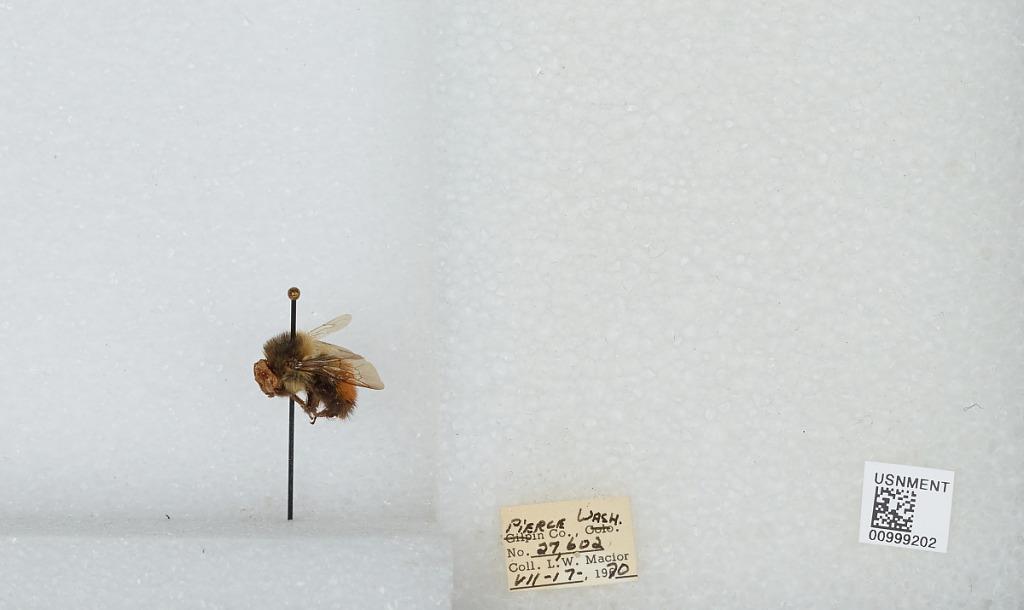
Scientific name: Bombus (Pyrobombus) melanopygus Nylander
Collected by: L. Macior
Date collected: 1970-7-17
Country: United States
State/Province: Washington
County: Pierce
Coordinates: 47.05, -122.12